Michael Myers (Halloween)

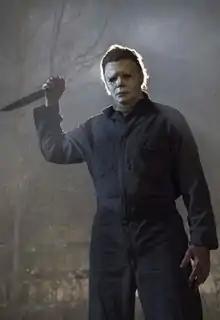
Michael Myers in "Halloween" (2018), portrayed by James Jude Courtney

Michael Myers is a character from the slasher film series "Halloween". He first appears in 1978 in John Carpenter's "Halloween" as a young boy who murders his elder sister, Judith Myers. Fifteen years later, he returns home to Haddonfield, Illinois, to murder more teenagers. In the original "Halloween", the adult Michael Myers, referred to as The Shape in the closing credits, was portrayed by Nick Castle for most of the film and substituted by Tony Moran in the final scene where Michael's face is revealed. The character was created by John Carpenter and has been featured in twelve films, as well as novels, video games, and comic books.